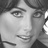
Emotion: neutral